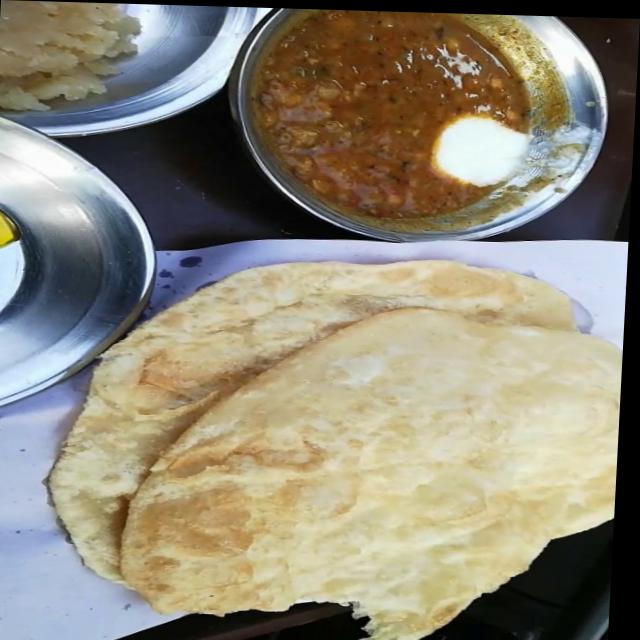
Dish: chole_bhature